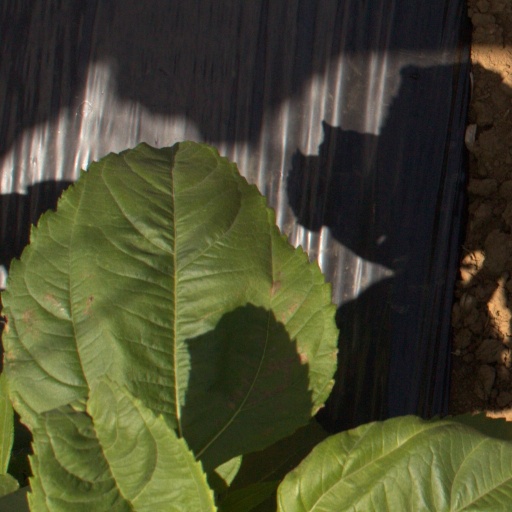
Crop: Jerusalem artichoke